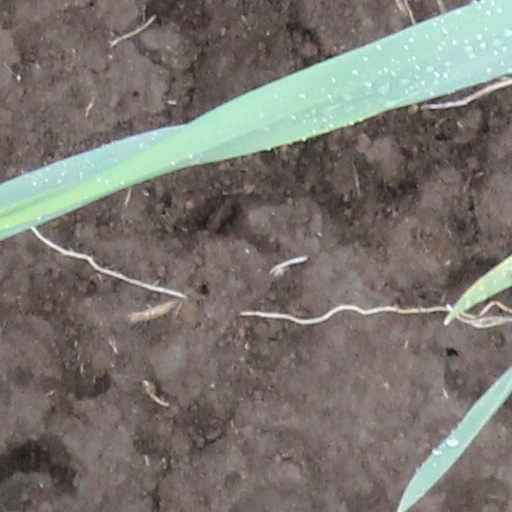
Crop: wheat